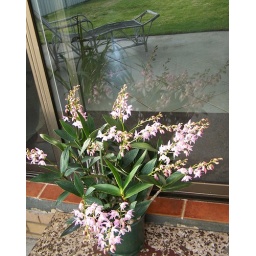
reflection in glass door with old abandoned recliner chair dragged from the bush.